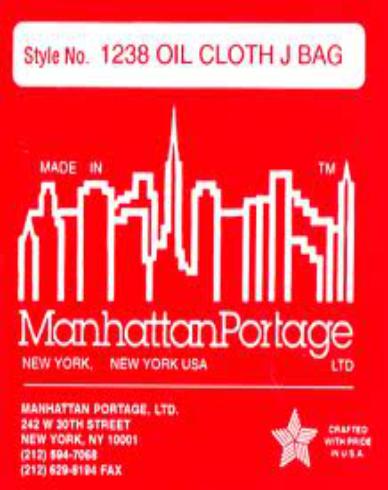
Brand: Manhattan Portage
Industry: Clothes